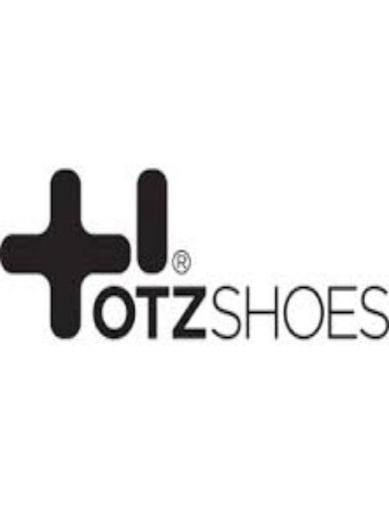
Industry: Clothes